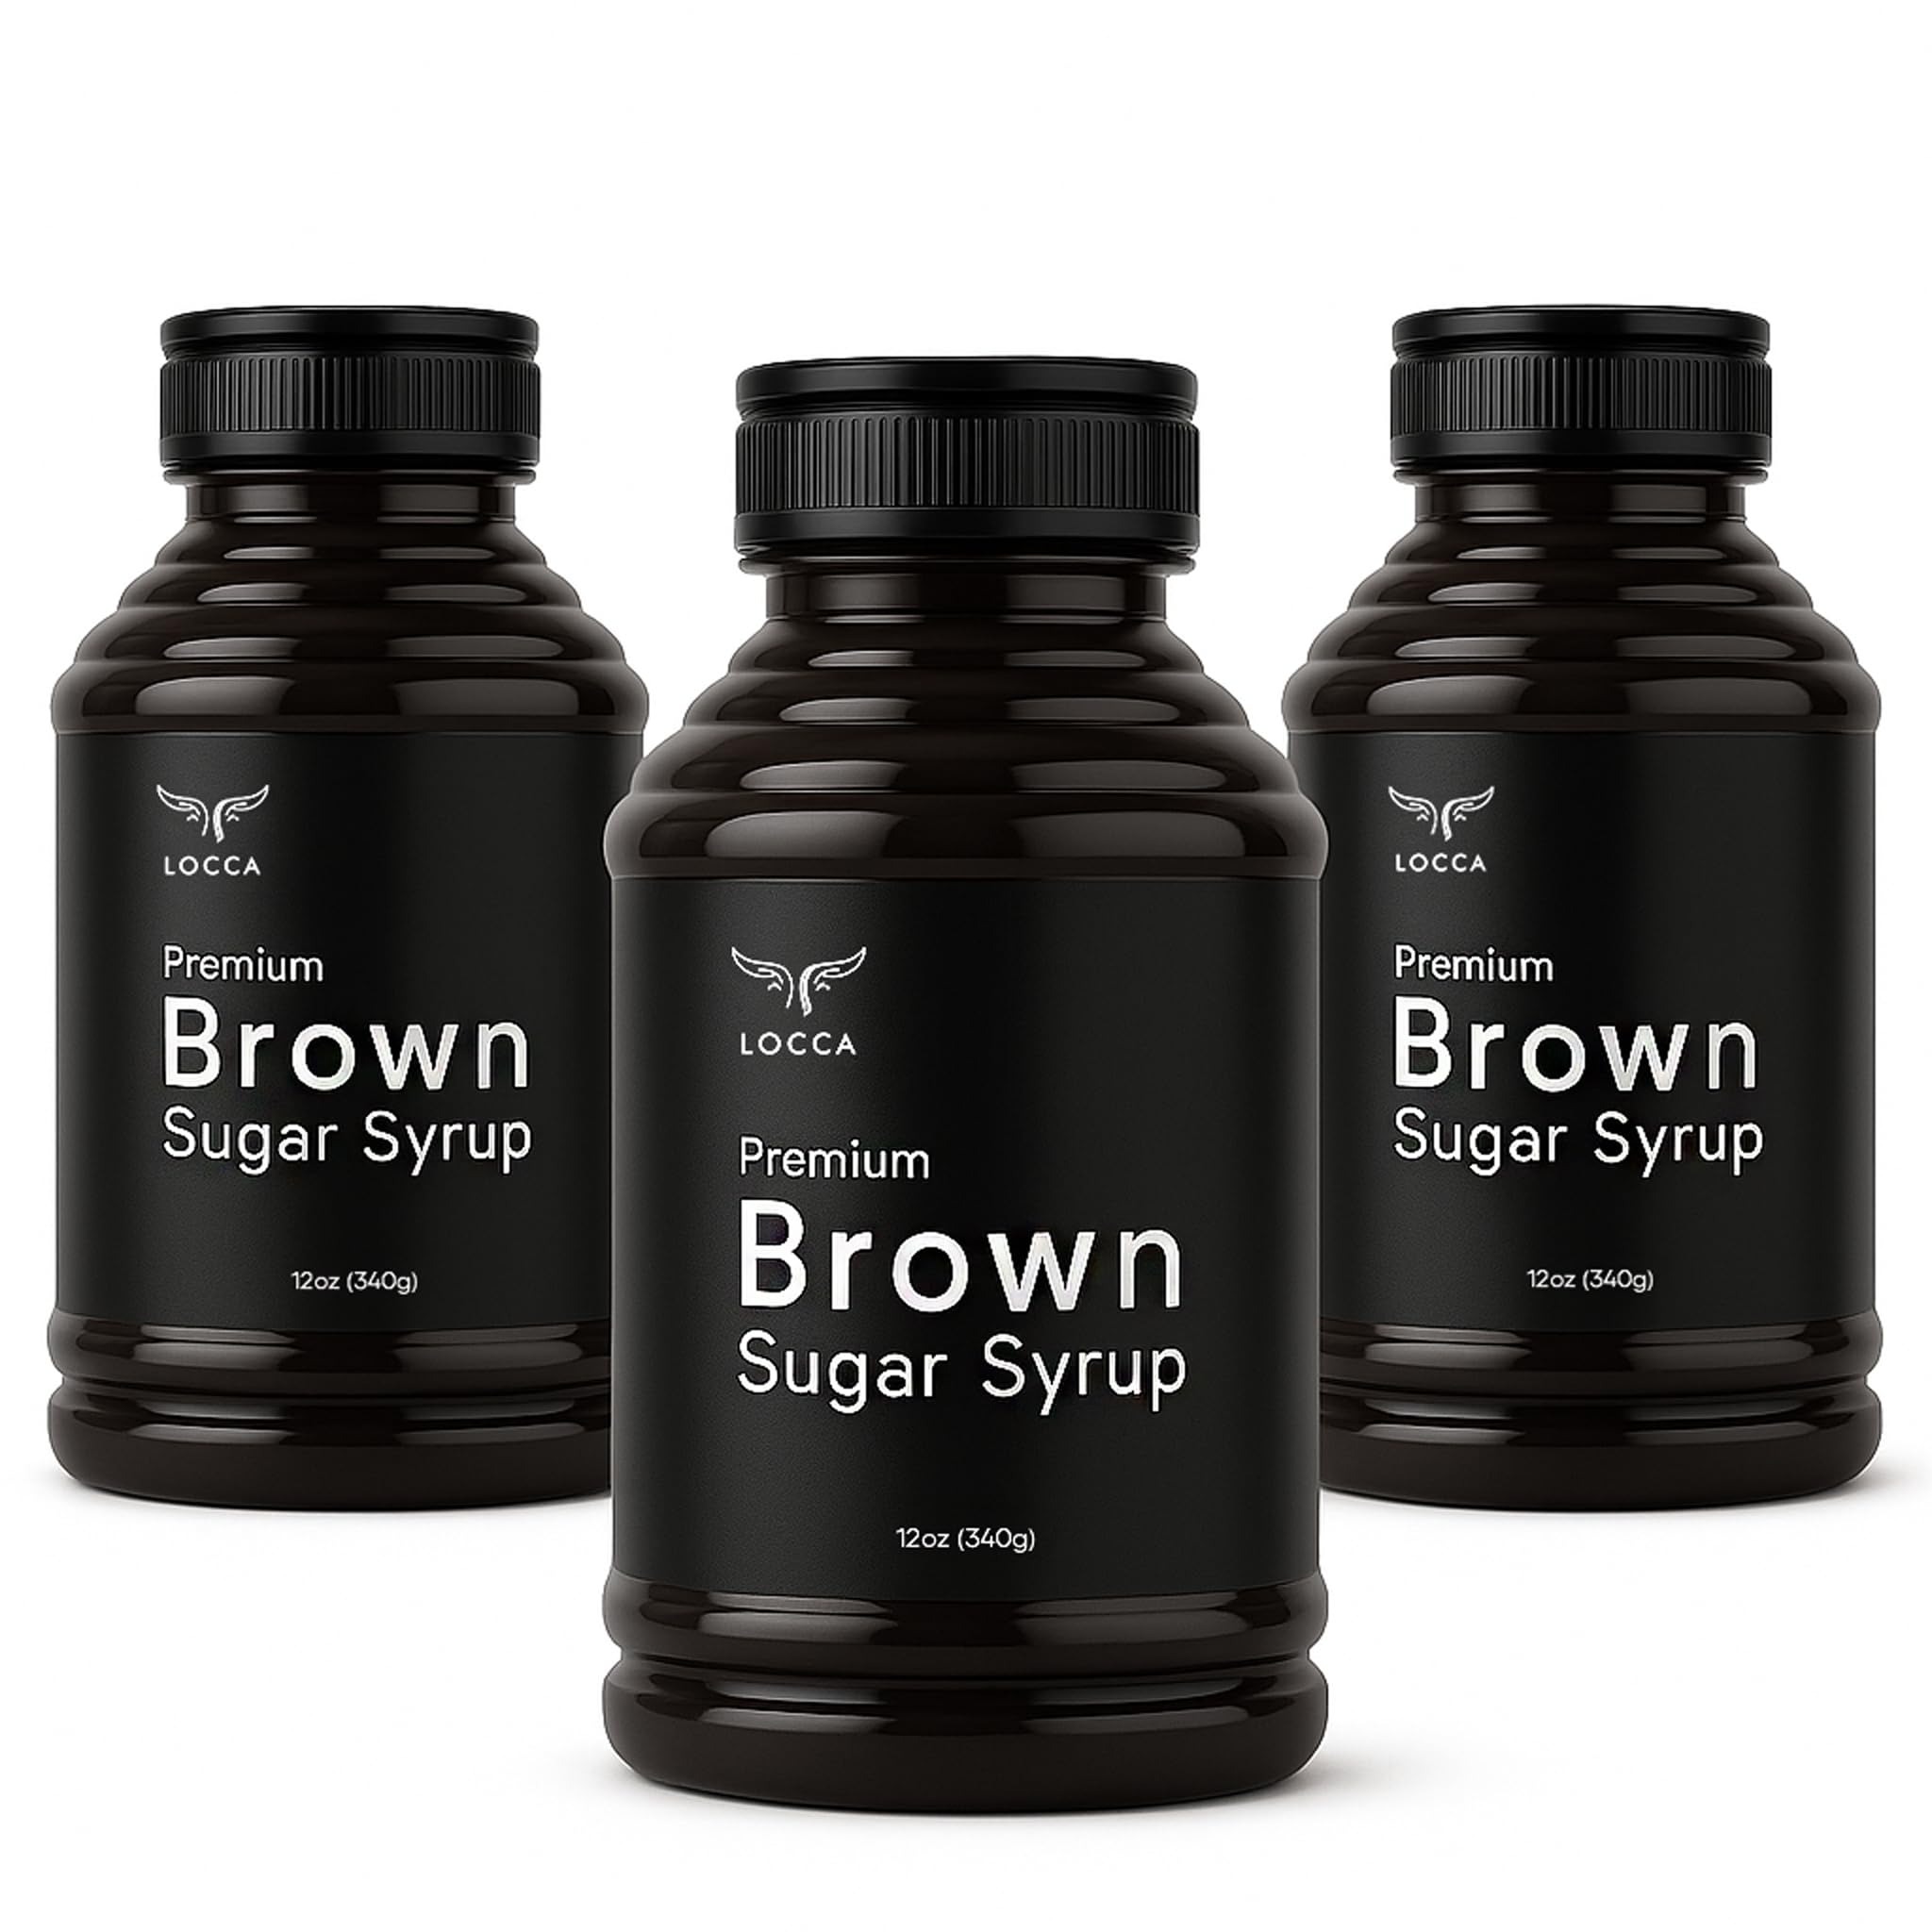
Item Name: Brown Sugar Boba Syrup, Black Sugar Coffee Syrup, Boba / Bubble Tea Syrup by Locca 12 Oz (Pack of 3)
Bullet Point 1: Real Brown Sugar Syrup With Authentic Taste - Locca authentic Taiwanese fresh brown sugar syrup is made with the finest ingredients to help you make truly creative brown sugar milk tea, tiger milk tea, bubble tea, boba tea, coffees, smoothies, milkshakes, cocktails, mocktails, snow cones, and baking. We are here to help you create tantalizing drinks for every taste, occasion, and mood; Mix up some magic with Locca Brown Sugar Boba Syrup.
Bullet Point 2: Premium Black Sugar Syrup For Boba Tea, Milk Tea, or Coffee - Whether you're looking to enjoy a delicious tigers milk boba tea or wanting to experiment with some new recipes, Locca Dark Brown Sugar Syrup is a great way to add some sweetness to your life. Our Locca Brown Sugar Boba Pearls Syrup is perfect for adding a touch of sweetness and flavor to your tapioca pearls syrup.
Bullet Point 3: Turn Any Coffee, Boba Drink or Dessert Into a Special Treat - Tastes just like brown sugar boba syrup at tea and coffee shops. Locca Brown Sugar Boba is a delicious addition to your home coffee shop! So good with tea or a cup of milk even a cup of coffee. Paired with espresso and oat milk the flavor profile is way better than your local coffee shop! You will be a fan of Locca Brown Sugar Coffee Syrup. So go ahead and indulge your sweet tooth with our Locca Brown Sugar Syrup!
Bullet Point 4: Guests Will be Impressed By Your Barista and Baking Skills - With our easy-to-use syrup, you can create delicious drinks that will tantalize your taste buds and impress your friends. So don't wait any longer, get creative with Locca Black Sugar Syrup. Not sure how to get started? Check out our recipes page on our website for some inspiration!
Bullet Point 5: Great for Brown Sugar Black Sugar Fans - If you are a big fan of Brown Sugar Milk Tea, this is definitely the type you need to buy. This Brown Sugar Syrup Boba is so delicious and easy to make. All you need is milk, brown sugar syrup and boba pearls. Also known as Tiger Milk Tea and Black Sugar Milk Tea.
Bullet Point 6: Coffee Lovers’ Delight - Transform your morning brew with our premium brown sugar coffee syrup. Whether it’s a latte, cappuccino, or cold brew, enjoy a touch of gourmet sweetness in every sip.
Bullet Point 7: Barista’s Best Friend - Designed for professional and home baristas alike, our brown sugar syrup for coffee adds a delightful depth to your drinks, making every cup a masterpiece.
Bullet Point 8: Boba Perfection - Create the ultimate brown sugar boba pearls at home with Locca Brown Sugar Syrup. Achieve the authentic flavor and chewy texture that boba enthusiasts crave.
Bullet Point 9: Cocktail Magic - Mixology made easy with our brown sugar syrup for cocktails. Elevate your drinks with a splash of liquid brown sugar, perfect for crafting unique and unforgettable cocktails.
Bullet Point 10: Perfect for Black Boba Creations - Enhance the flavor of black boba with our premium syrup, delivering an authentic taste that boba lovers will adore. Make every boba tea a delightful treat.
Product Description: Locca authentic Taiwanese fresh brown sugar syrup is made with the finest ingredients to help you make truly creative brown sugar milk tea, tiger milk tea, bubble tea, boba tea, coffees, smoothies, milkshakes, cocktails, mocktails, snow cones, and baking. Space-Saving Premium squeeze Bottle Locca Black Sugar Syrup bottle makes it super easy to store and organize. Fits in your kitchen drawers and cabinets easily. You can even carry in your tote bag or backpack to use in your office or at a boba party! With its special blend of sweetness and flavor, Locca Brown Sugar Boba Syrup is the great way to add a little something extra to your tapioca pearls syrup.
Value: 36.0
Unit: Fl Oz

Price: 26.95